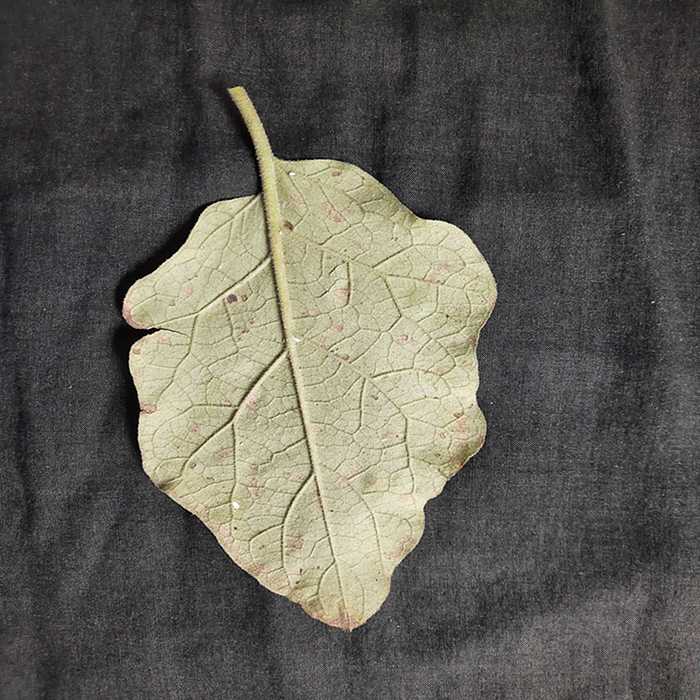
Plant: Eggplant
Label: Eggplant Cercopora leaf spot